Saint Bartholomew, Brugherio

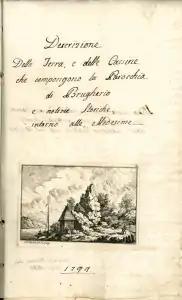
Frontispiece of Paolo Antonio De Petri's manuscript of 1794

The parish was poor and it struggled to fund the improvements identified by saint Charles on his pastoral visits. In 1596, Charles's cousin made a pastoral visit with the newly appointed archbishop Frederick. They found that the Blessed Sacrament and the oil used for the extreme unction were in a "tabernacle...small and wooden". The church was judged to need needed adaptations to make it conform to canonical standards. Two spiritual religious institutions, suggested by the Council of Trent were formed: the "Schola del Santissimo Sacramento" and the "Schola della Dottrina cristiana". The first of these was founded in 1578 and it was created to encourage the congregation to get involved in particular devotional practices. The "Schola della Dottrina cristiana" on the other hand was to instruct the faithful in matters of faith and remove them from heresy. The Church's most notable event during this time, however, was to be the Papal recognition of the church's relics of the three Magi. The major part of these relics were transferred in Cologne by Federico Borromeo in 1613. In this same year, on 27 May, the partial relics were transferred from the nearby saint Ambrogio's church, while under the supervision of the parish priest Francesco Bernardino Paleario.